Petroleum product

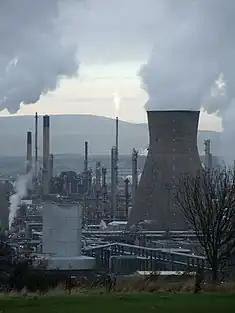
A petrochemical refinery in Grangemouth, Scotland

Petroleum products are materials derived from crude oil (petroleum) as it is processed in oil refineries. Unlike petrochemicals, which are a collection of well-defined usually pure organic compounds, petroleum products are complex mixtures. Most petroleum is converted into petroleum products, which include several classes of fuels.